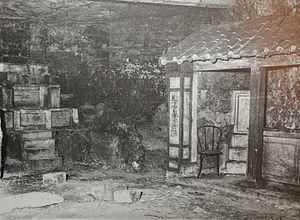
Vue du Temple chinois reconstitué dans le carrière de Chaillot, sous le Palais du Trocadéro, pour l'exposition universelle de 1900.
Les carrières du 16ᵉ arrondissement de Paris constituent un ensemble de petits réseaux de galeries souterraines.